Pinto's Loggia

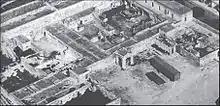
The farmhouse complex, used as stables

The loggia was originally part of a large farmhouse complex which included stables for the Grand Master's horses, but the farmhouses were demolished in 1981 to make way for modern houses. The Parish Church of St. Sebastian was later built in the vicinity of the loggia.